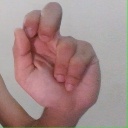
अक्षर: ढ